Octávio Mateus

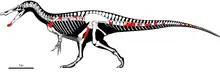
"Iberospinus natarioi"

New dinosaur taxa he has helped name include "Lourinhanosaurus antunesi" (1998), "Dinheirosaurus lourinhanensis" (1999), "Tangvayosaurus hoffeti" (1999), "Draconyx loureiroi" (2001), "Lusotitan atalaiensis" (2003), "Europasaurus holgeri" (2006), "Allosaurus europaeus" (2006), "Angolatitan adamastor" (2011)"," "Torvosaurus gurneyi" (2014), "Zby atlanticus" (2014), "Galeamopus" (2015), "Issi saaneq" (2021), and "Iberospinus natarioi" (2022).